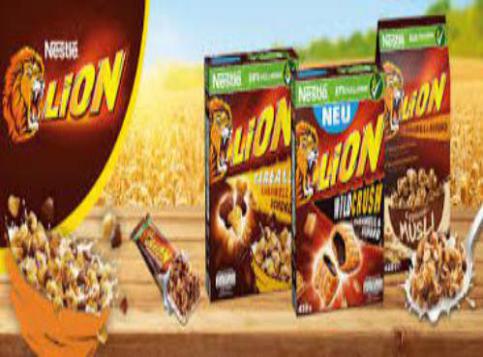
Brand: lion cereal
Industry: Food